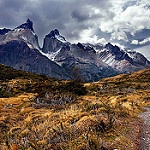
Label: mountain